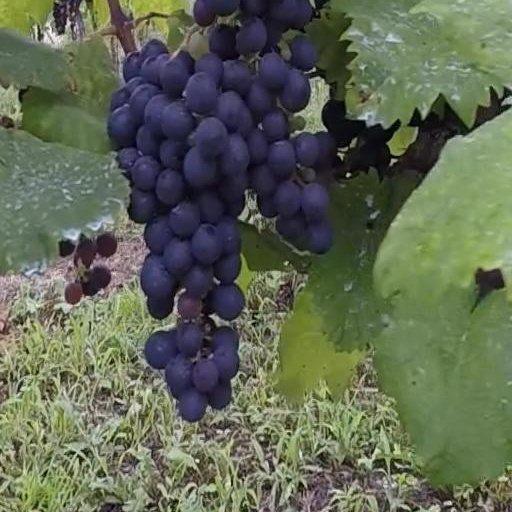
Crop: grape